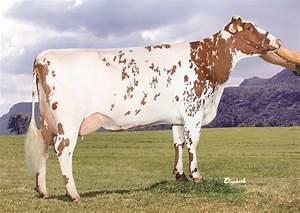
cow